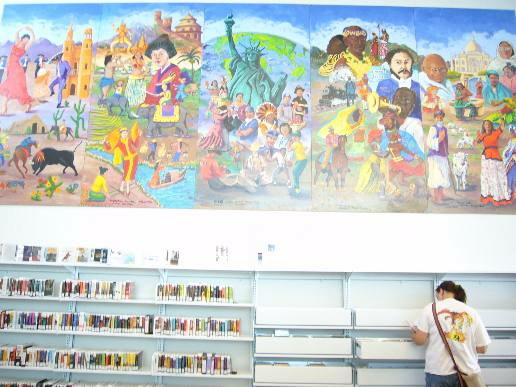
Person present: Yes